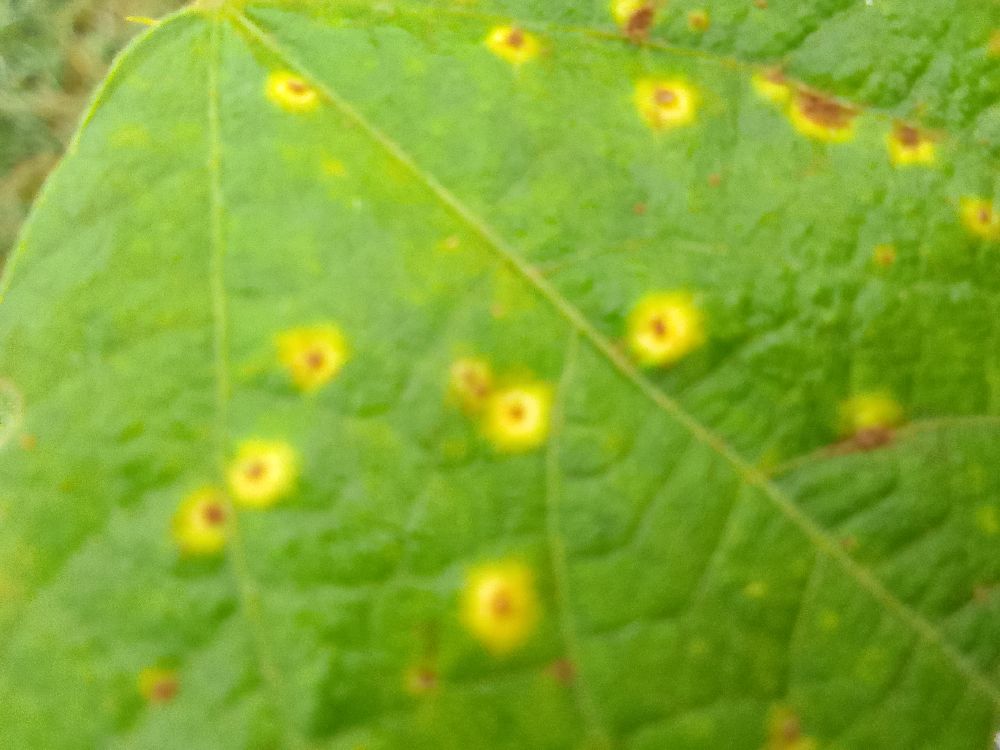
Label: rust